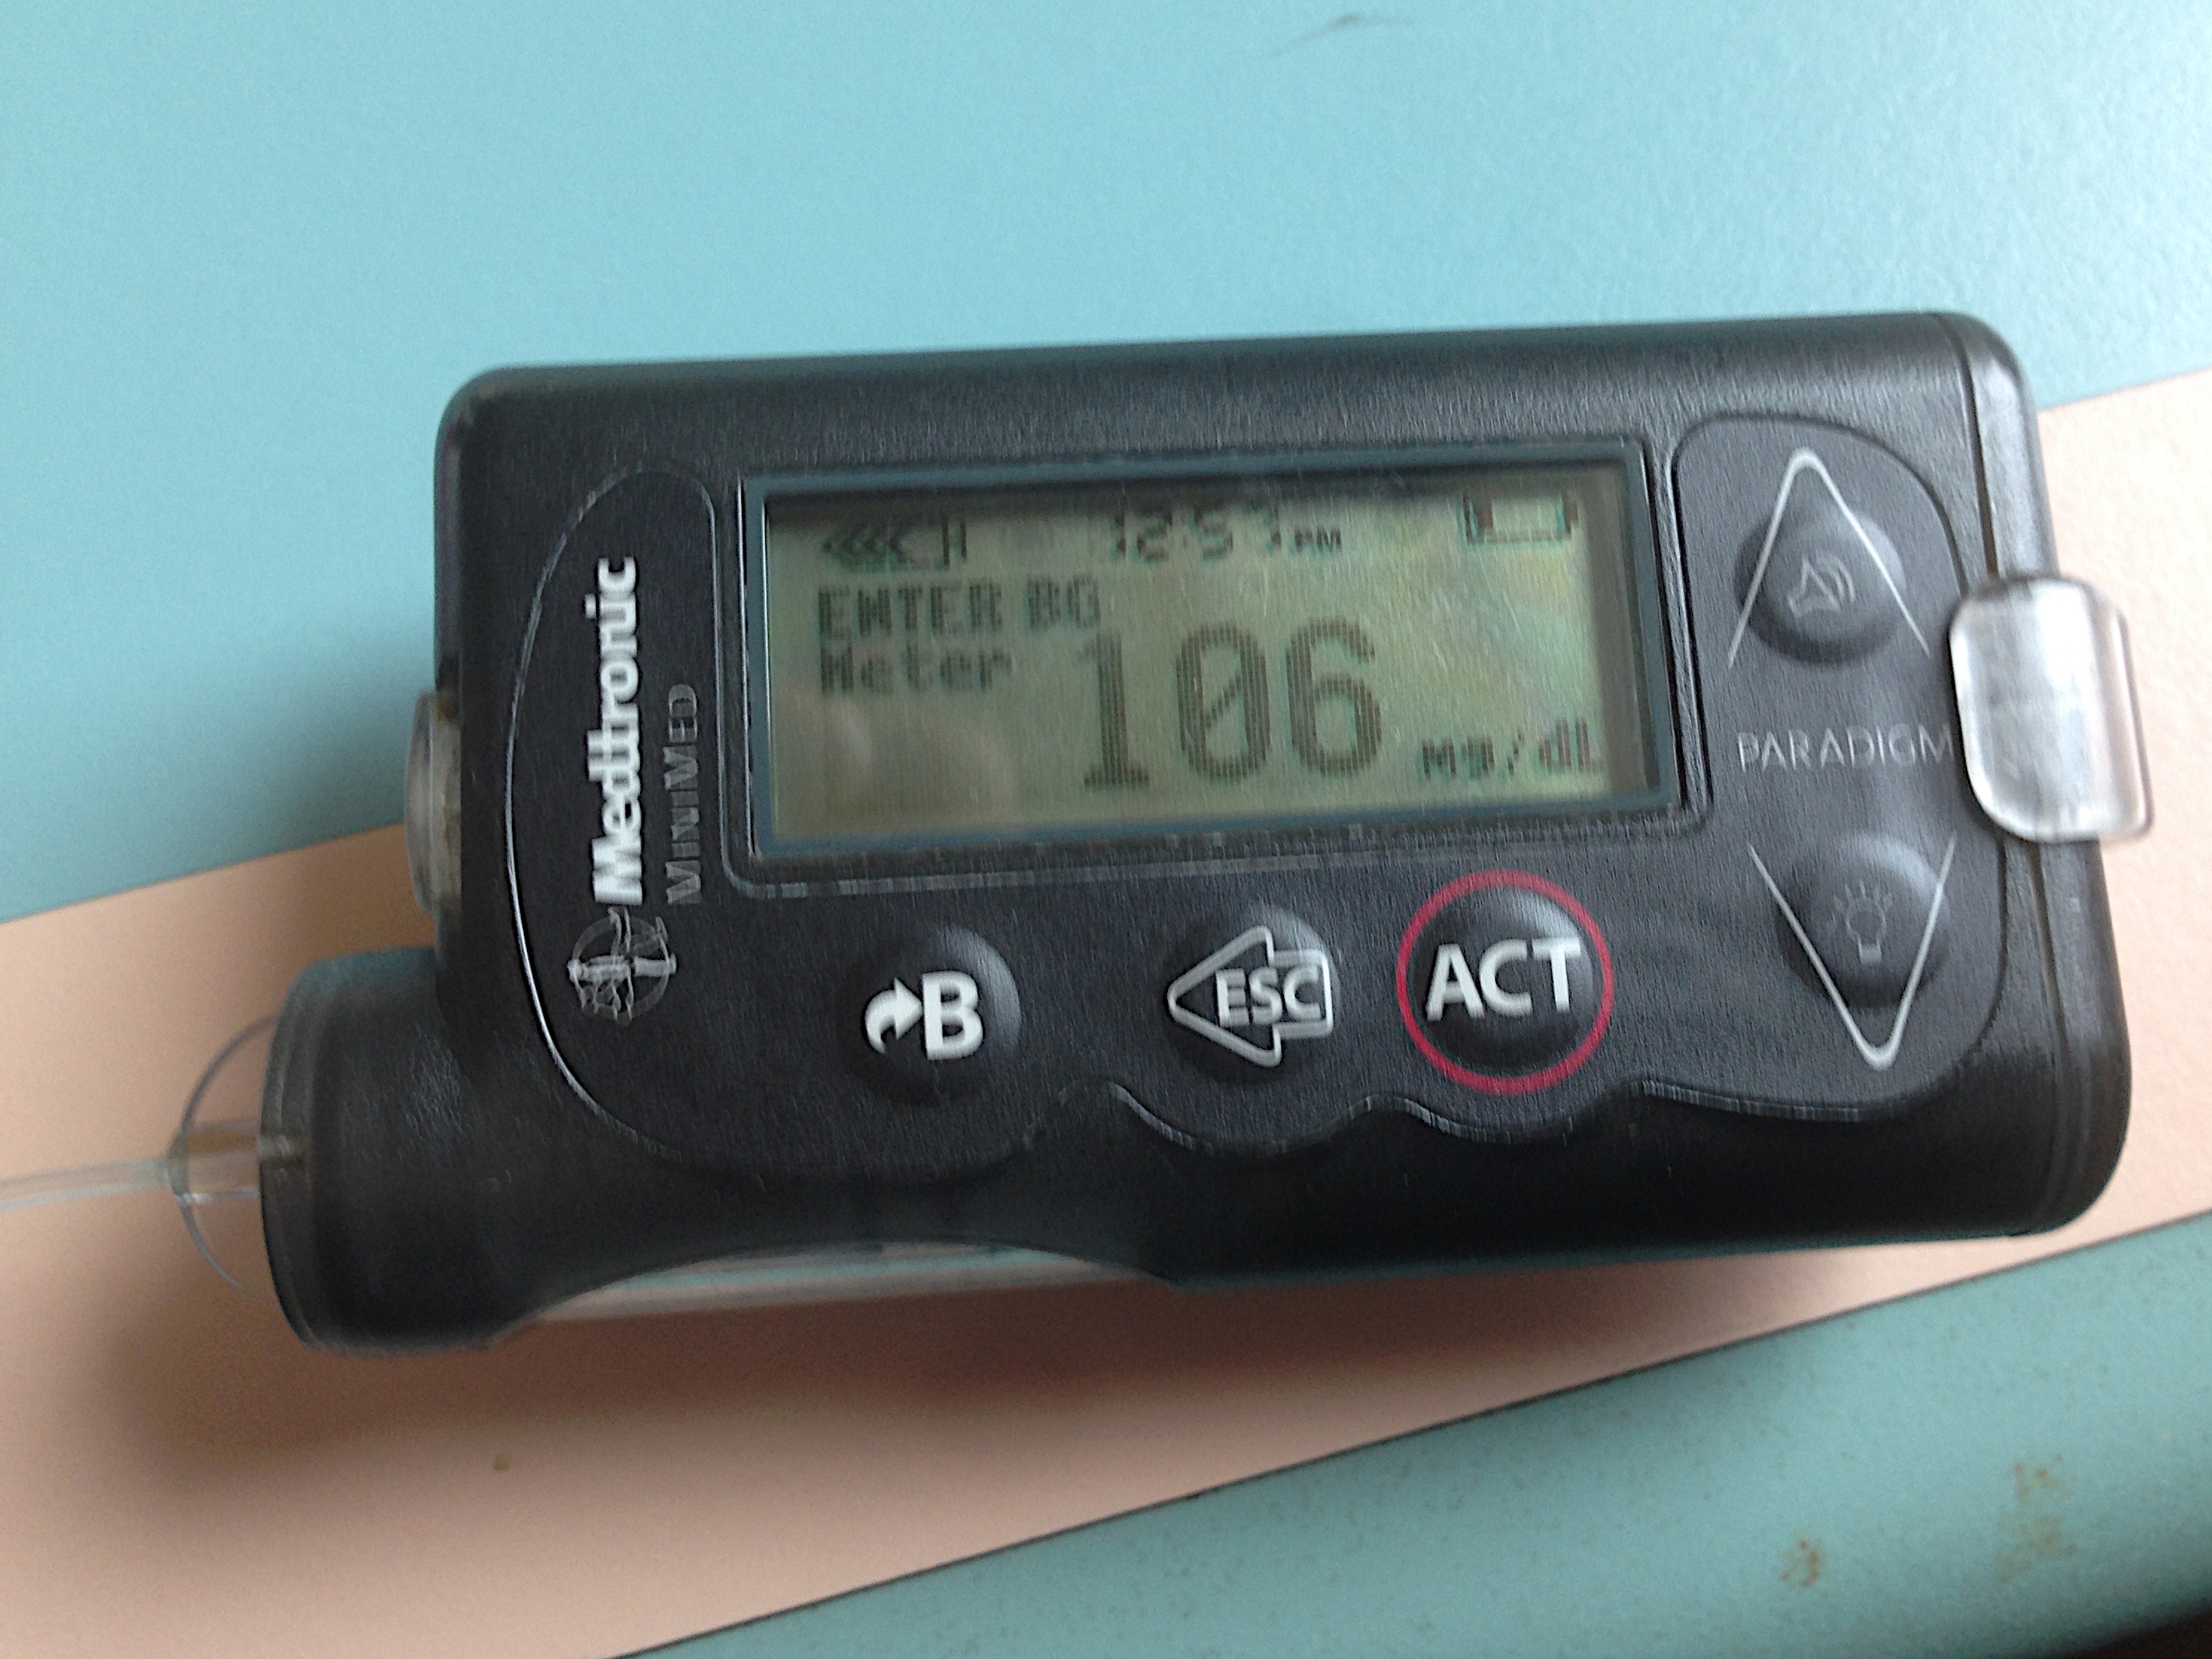
hand, technology, clock, gauge, tachometer, odometer, radio, product, electronics, ds106, 106, communication device